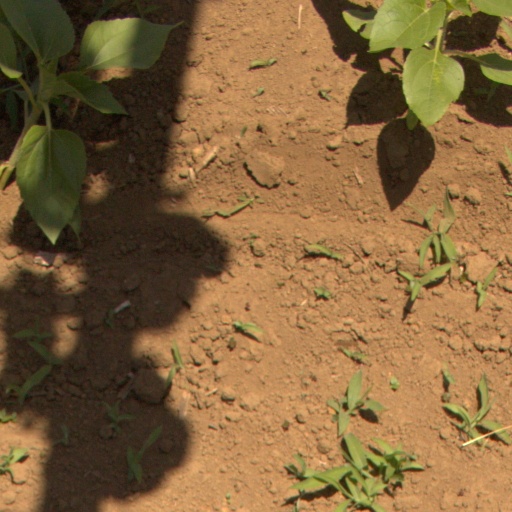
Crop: Jerusalem artichoke